Hanfu

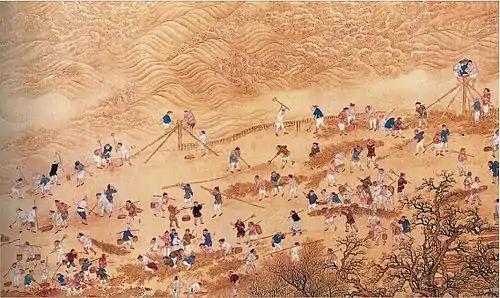
Coexistence of Hanfu and Manchu clothing, Qing dynasty

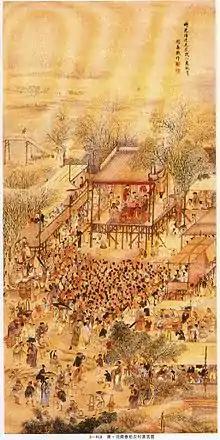
Hanfu, early Qing dynasty

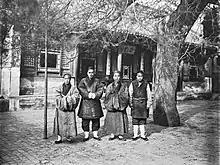
Hanfu continues to be worn by the Taoist clergy. Photo taken from between 1890 and 1910.

The Ming dynasty had many Mongol clothes and cultural aspects abolished and enforced Tang dynasty style Han Chinese clothing.